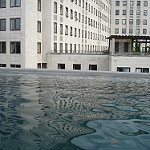
Label: buildings